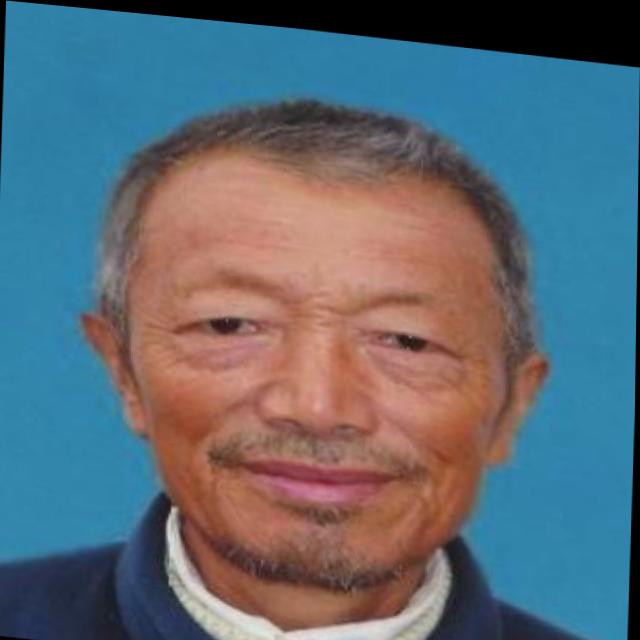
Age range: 65+